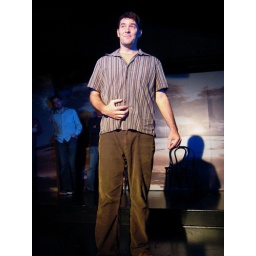
Monologue by a British paper boy